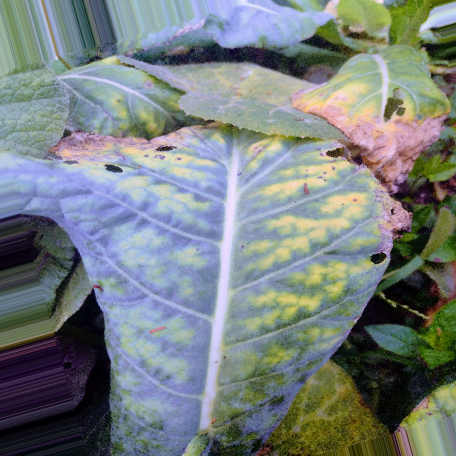
Label: Downy Mildew